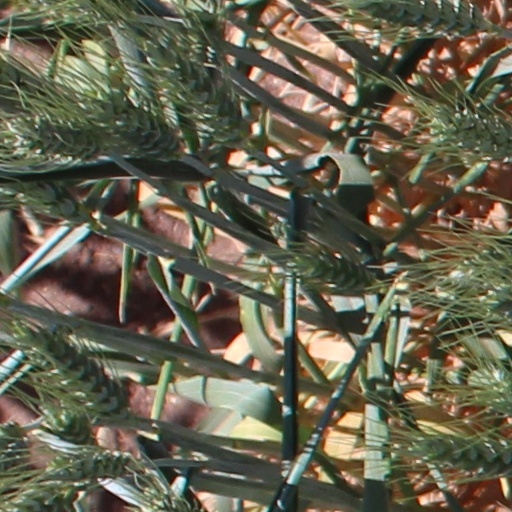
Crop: wheat